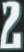
Number: 2